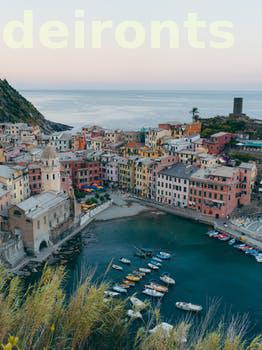
Label: Watermark